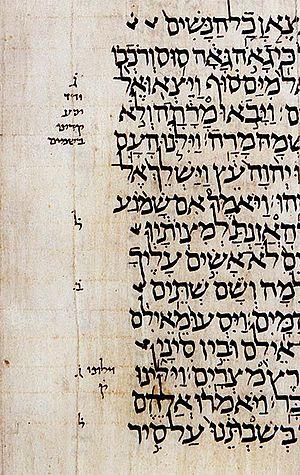
Le Codex de Léningrad, daté en 1008 de notre ère, est la plus ancienne copie du texte massorétique de la Bible hébraïque subsistant dans son entièreté. Il a, selon son colophon, été écrit sur base du Codex d'Alep, rédigé quelques décennies plus tôt, mais dont certaines pièces ont été endommagées ou manquent depuis 1947.